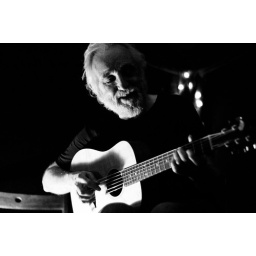
Paul Murphy's Songwriter's Cafe under his tree house in his back garden, 21st May.(Musician credits to come)